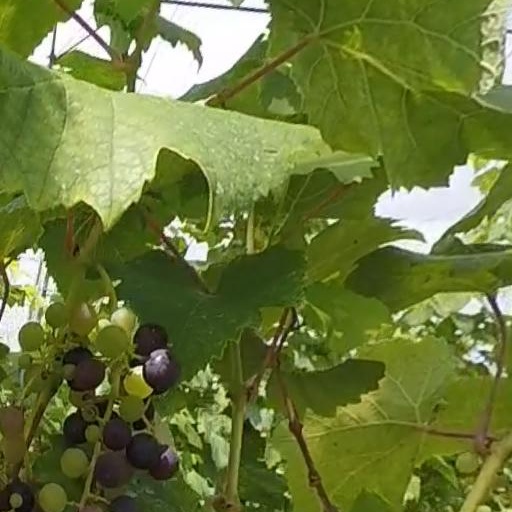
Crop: grape